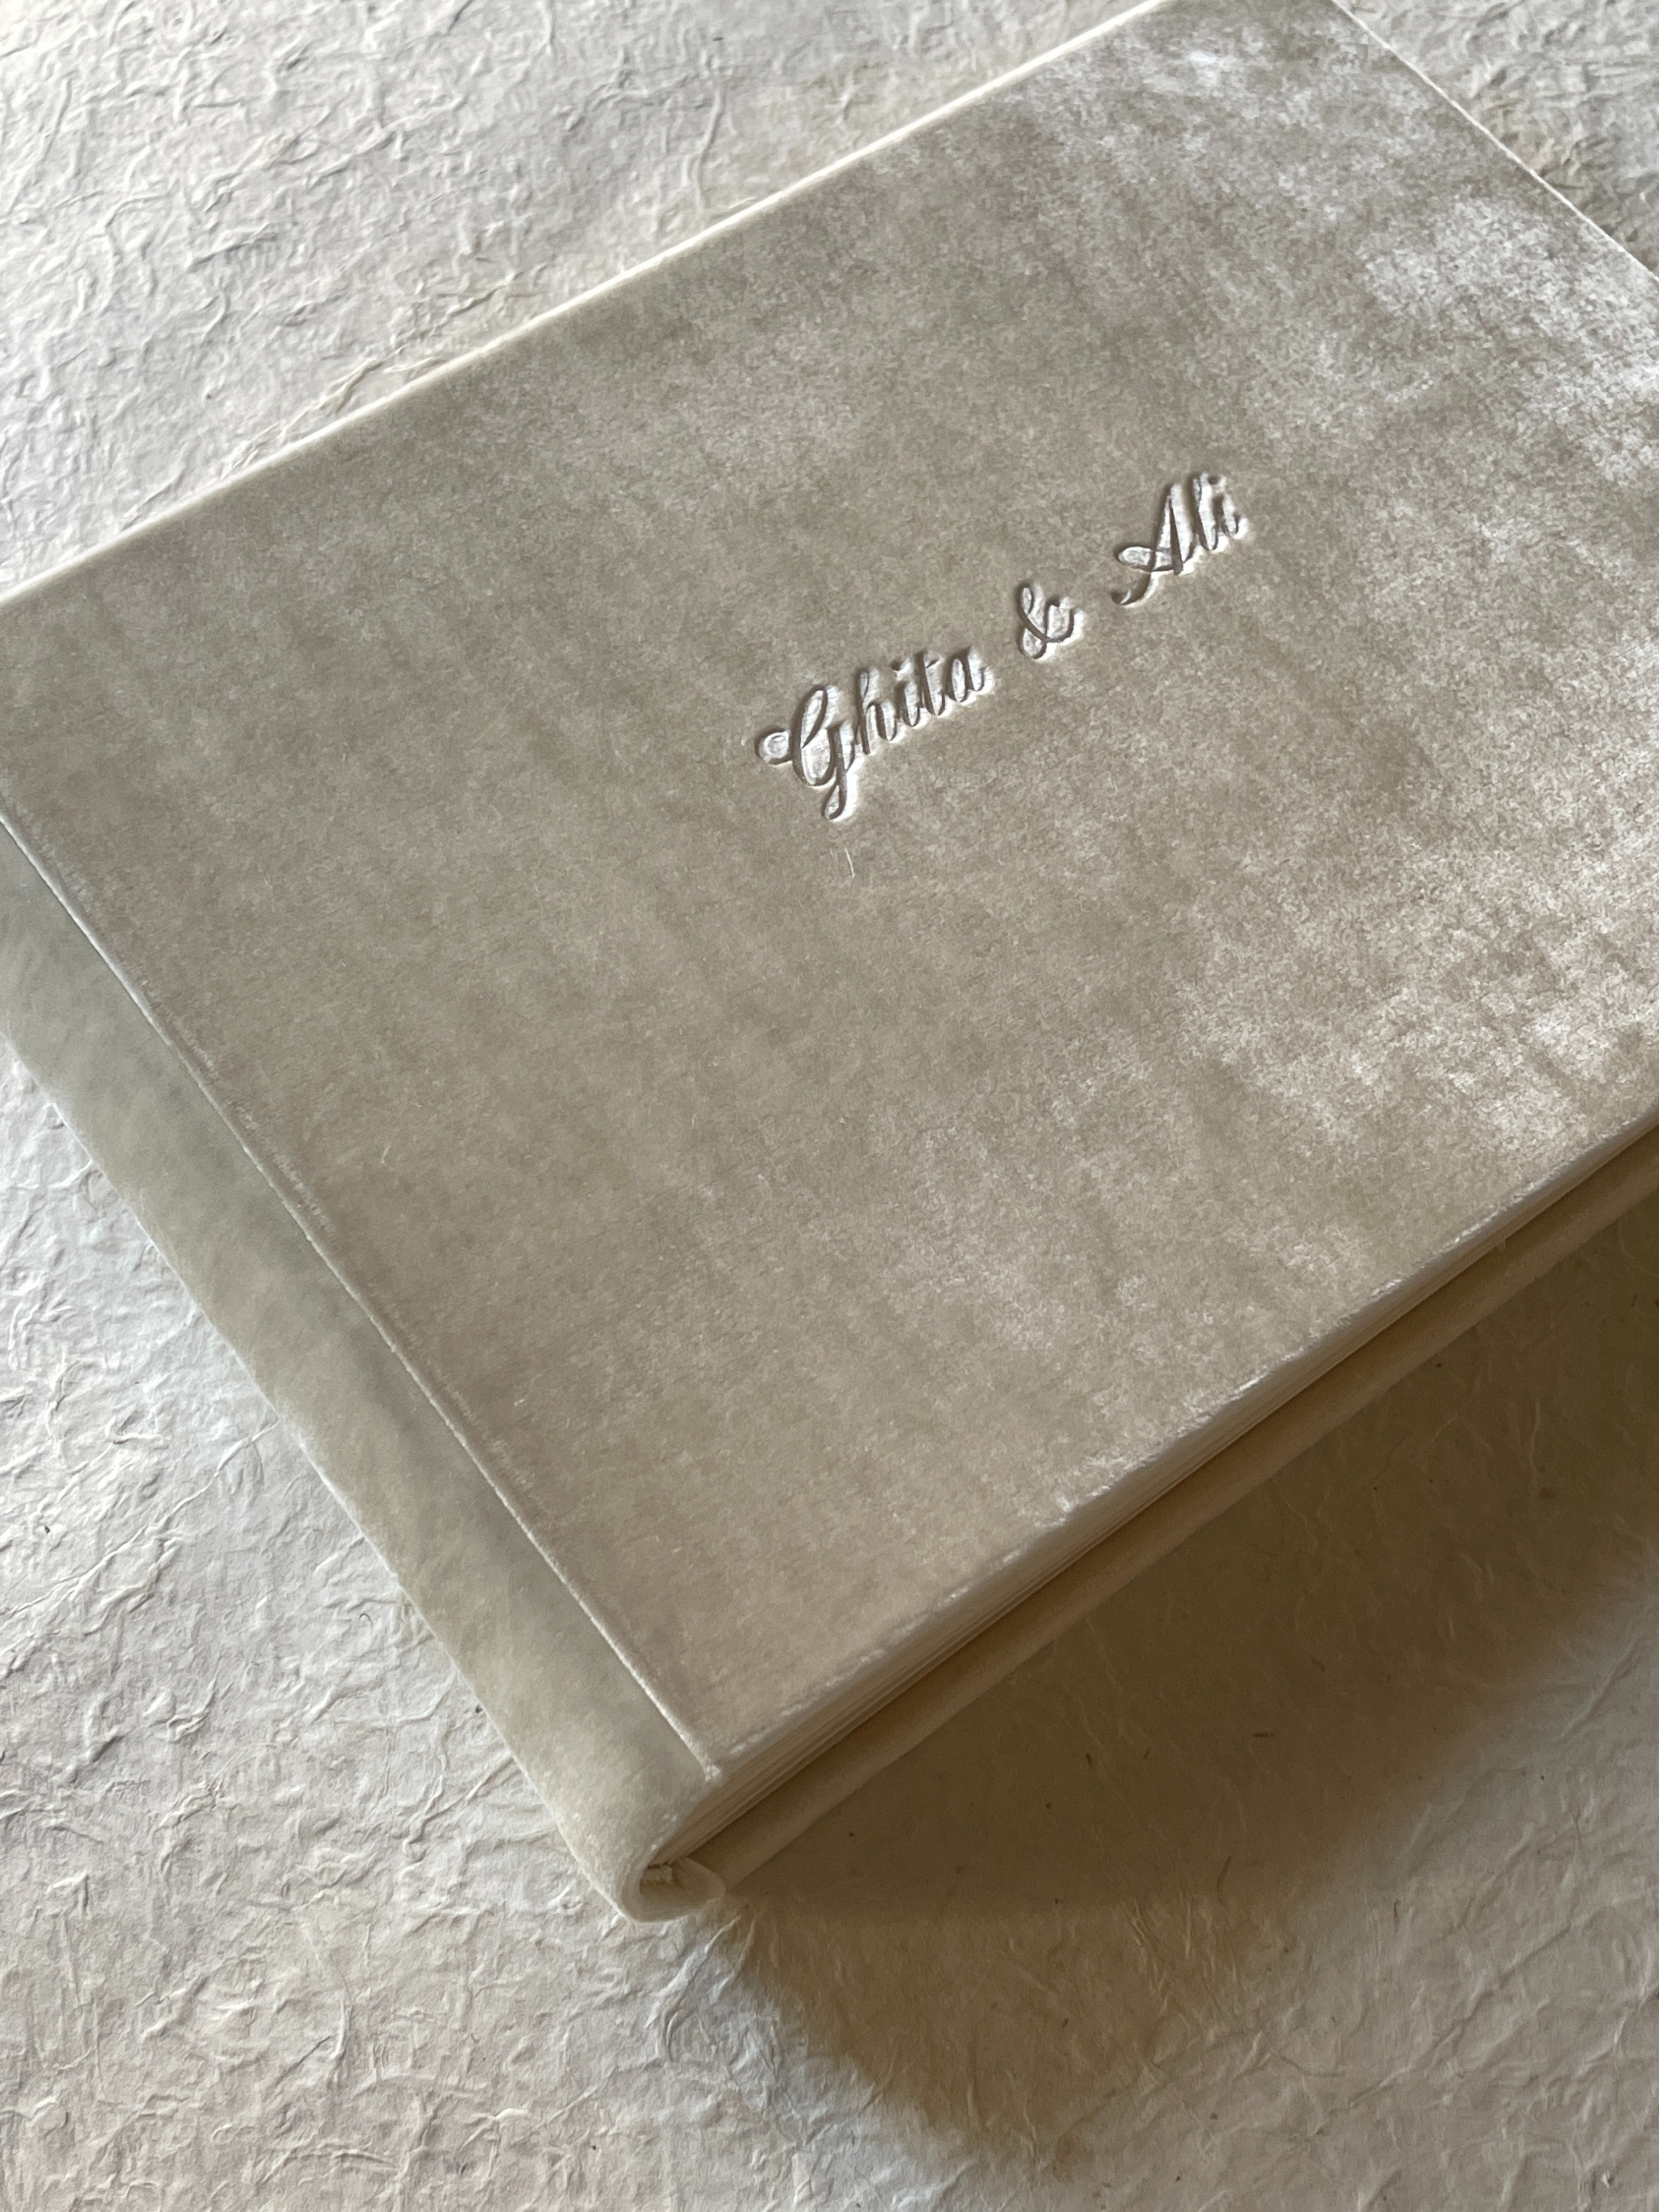
gift, brown, rectangle, beige, font, fashion accessory, Tints and shades, paper product, brand, chemical compound, natural material, silver